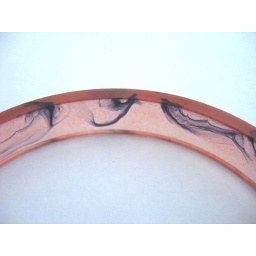
A thin bangle with a shiny surface in a delicate grapefruit pink and wild black clouds billowing through the piece.